Culoz station

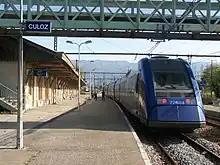
TER at Culoz station.

In addition to a parking lot for passengers, the station is equipped with secure bicycle storage facilities.